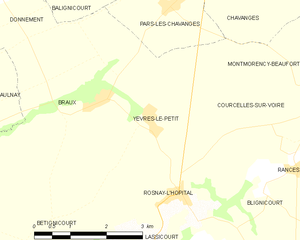
Carte des communes françaises: Yèvres-le-Petit